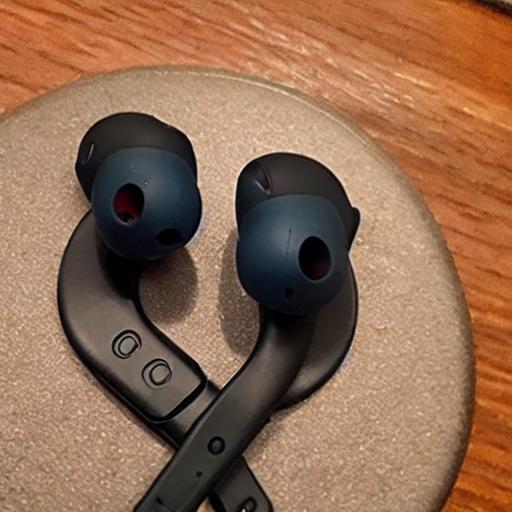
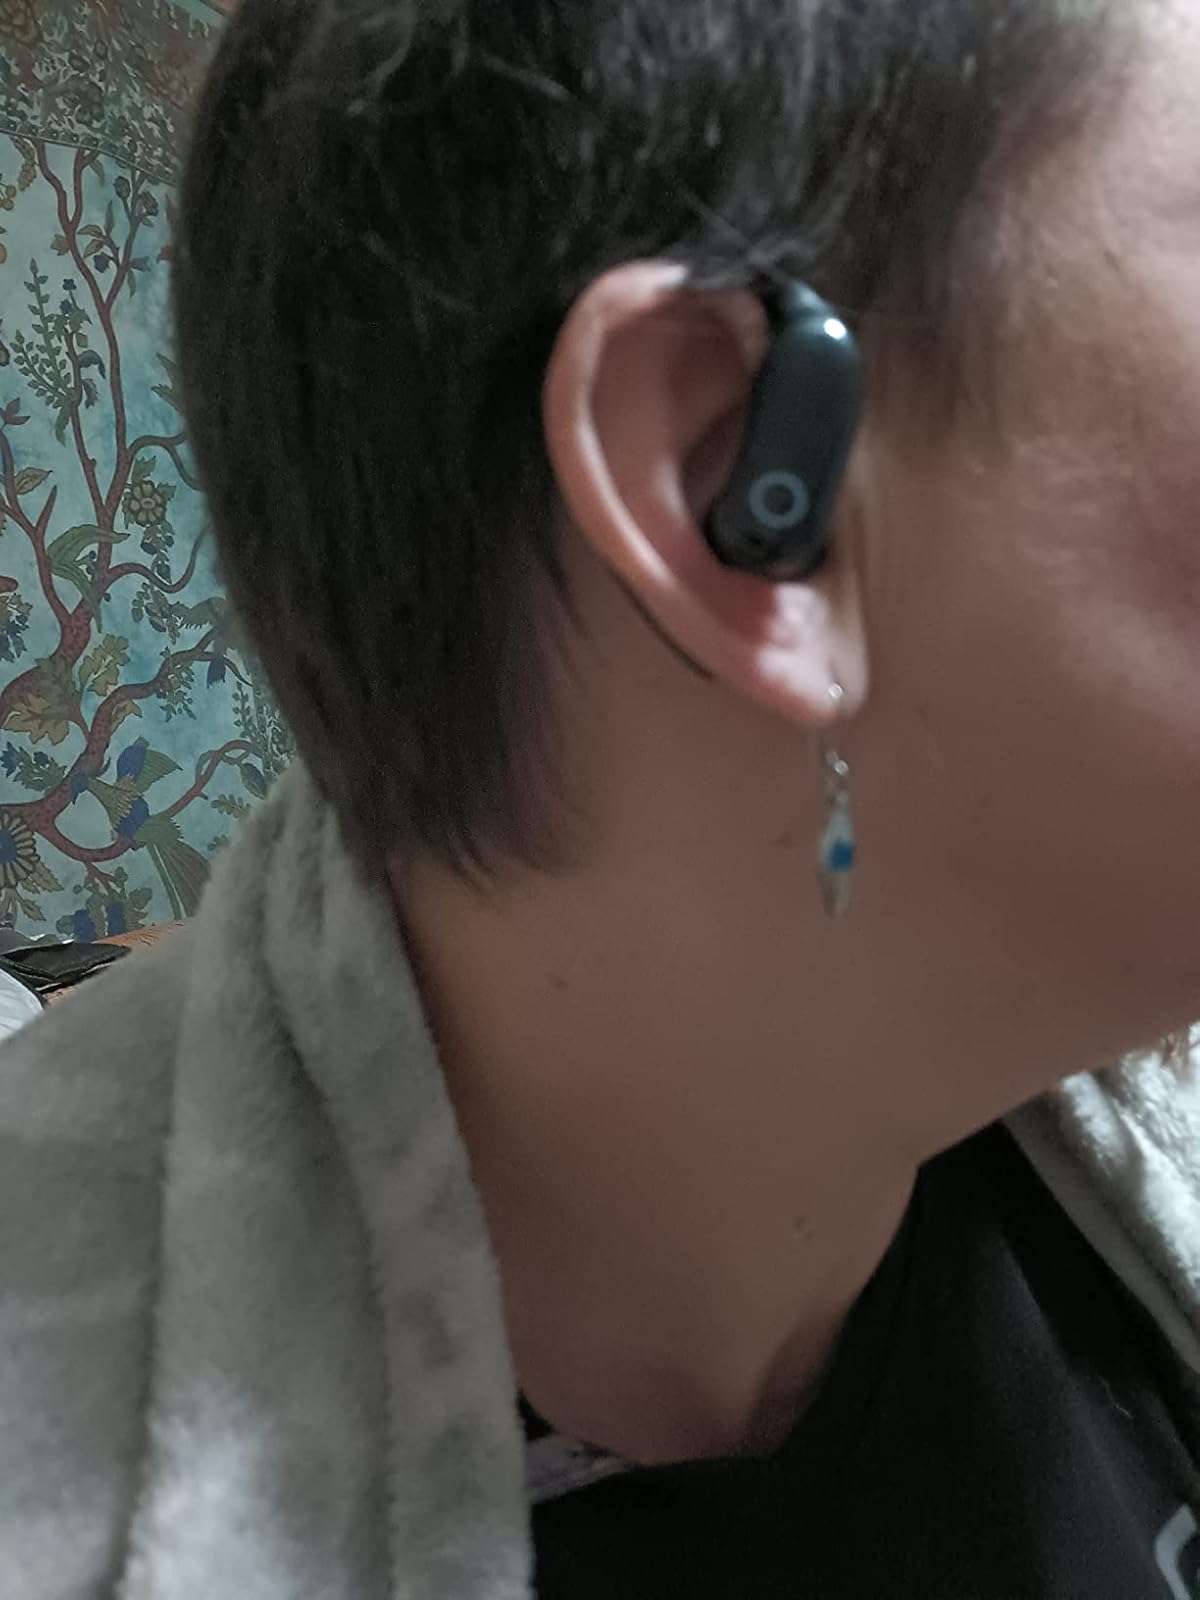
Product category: earbuds
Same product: no